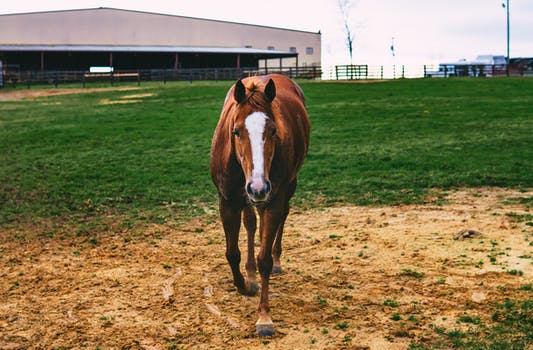
Label: No Watermark